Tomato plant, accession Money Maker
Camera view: bottom (45 deg); turntable rotation: 330 degrees
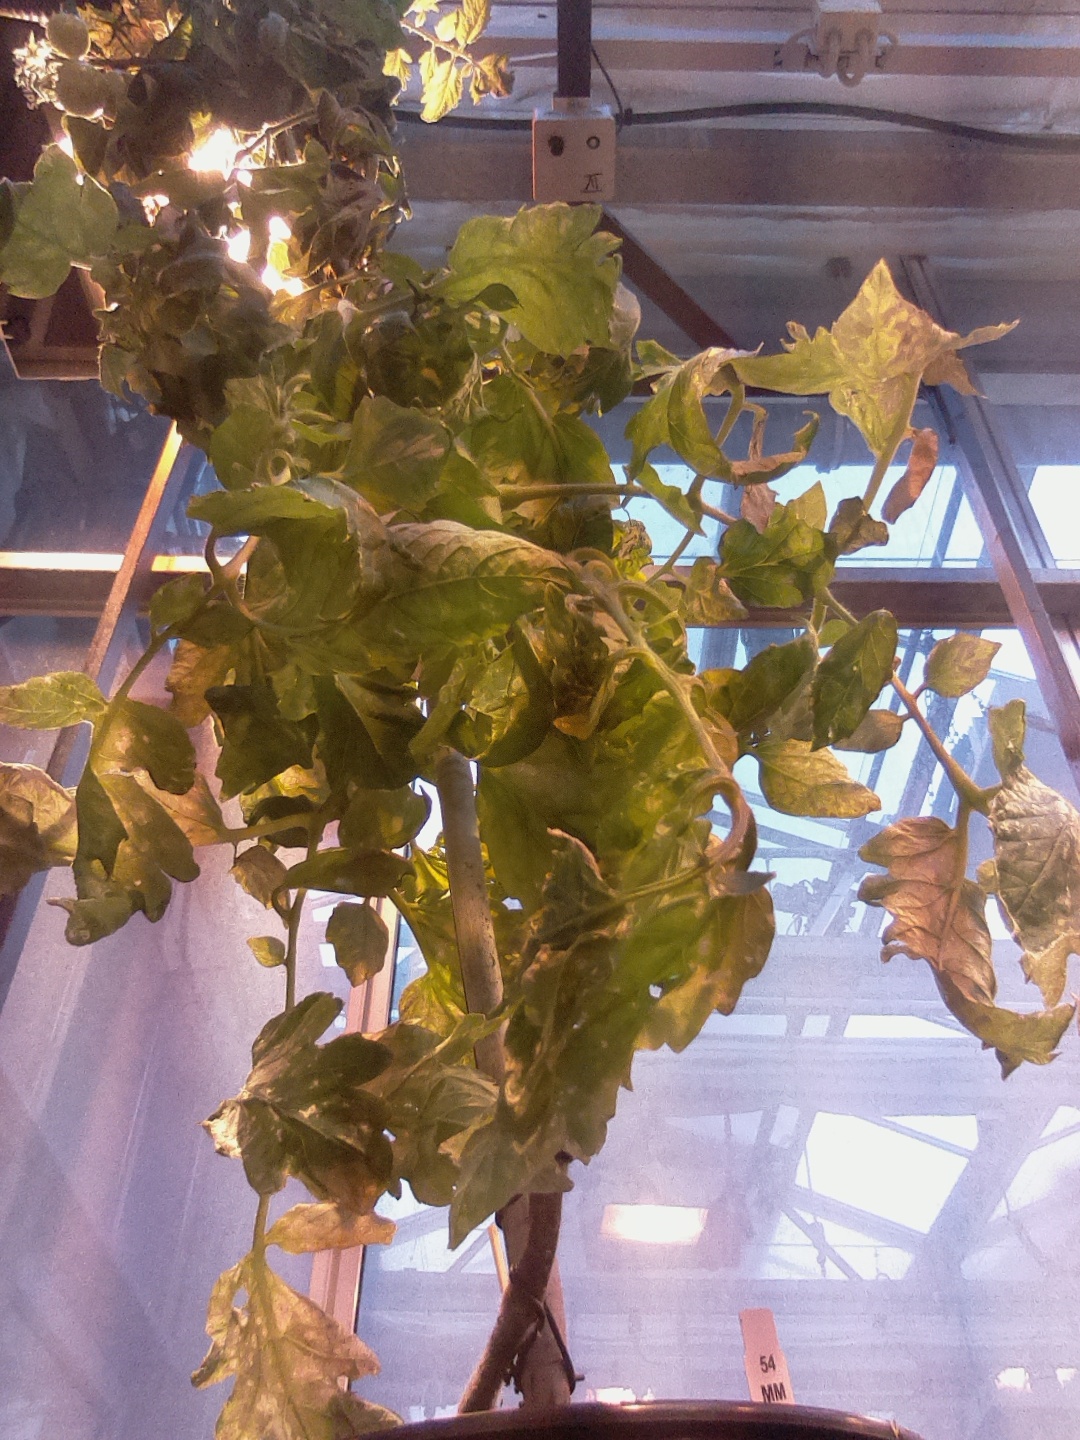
BBCH growth stage 75: 50%-60% of final fruit size